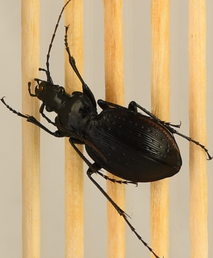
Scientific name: Carabus goryi
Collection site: Great Smoky Mountains National Park NEON (GRSM), plot GRSM_022